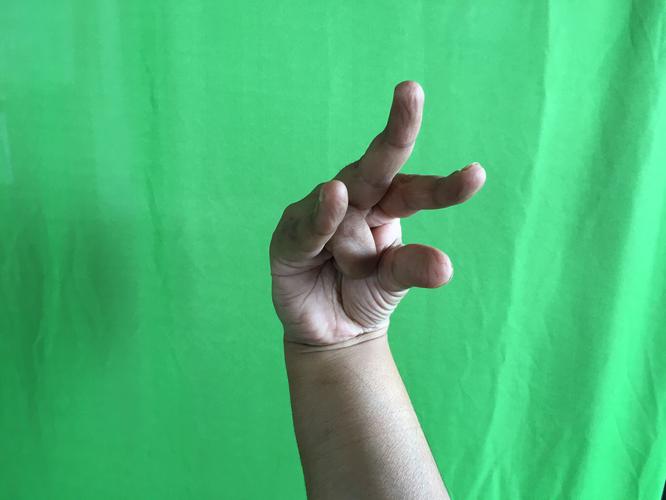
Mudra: Kangulam
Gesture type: single_hand